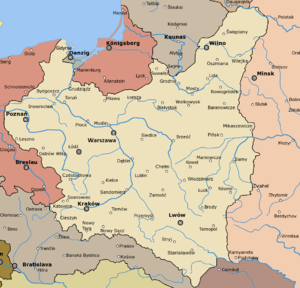
L'archidiocèse de Lviv est une circonscription ecclésiastique de l'Église catholique en Ukraine dont le siège est situé à Lviv capitale administrative de l'oblast de Lviv. Mᵍʳ Marian Jaworski, a été nommé administrateur apostolique de Lviv et des territoires de la Pologne le 21 mai 1984, archevêque de Lviv en 1991. Il s'est retiré et a été remplacé en 2008 par Mᵍʳ Mieczysław Mokrzycki.
L'histoire de la Pologne commence au Xᵉ siècle, sous le règne de Mieszko Iᵉʳ et de la dynastie Piast. C'est sous son règne que les souverains polonais se convertissent au christianisme. La Pologne devient rapidement au Moyen Âge une puissance régionale, tout en essayant régulièrement de sortir de l'influence du Saint-Empire romain germanique, et de repousser le Drang nach Osten. C'est ainsi qu'à partir du XIIᵉ siècle, le royaume de Pologne doit lutter contre les Chevaliers Teutoniques qui ont colonisé la Prusse et une partie de la Poméranie.
La Deuxième République est le nom du régime politique de la Pologne — nom officiel : République de Pologne — entre les deux guerres mondiales et pendant la Seconde Guerre mondiale de manière clandestine, la Première République renvoyant à la République des Deux Nations, disparue à l'issue du troisième partage de la Pologne en 1795, par les puissances voisines, la Russie, l'Allemagne et l'Autriche-Hongrie.
Le diocèse de Pinsk est un diocèse catholique de Biélorussie de rite latin de la province ecclésiastique de Minsk-Moguilev dont le siège est situé à Pinsk, dans le voblast de Brest. L'évêque actuel est Antoni Dziemianko, depuis 2012.
Le diocèse de Hrodna ou Grodno est un diocèse catholique de Biélorussie de rite latin de la province ecclésiastique de Minsk-Moguilev dont le siège est situé à Hrodna, dans le voblast de Hrodna. L'évêque actuel est Aleksander Kaszkiewicz, depuis 1991.